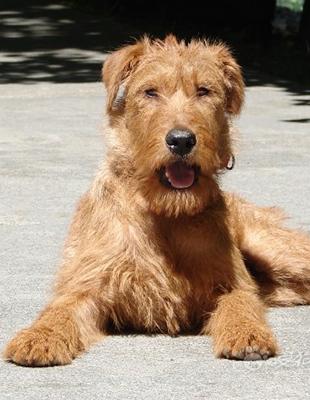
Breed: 200-n000008-Airedale